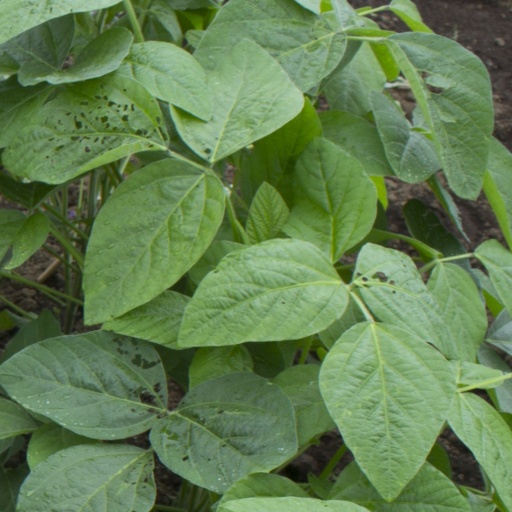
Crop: soybean